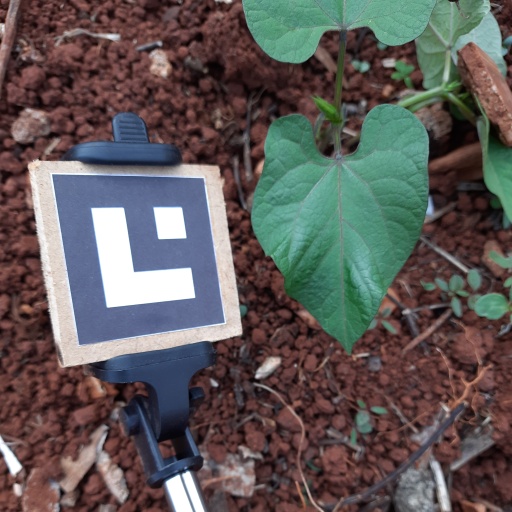
Observations: wavy surface, no eating holes, under shade